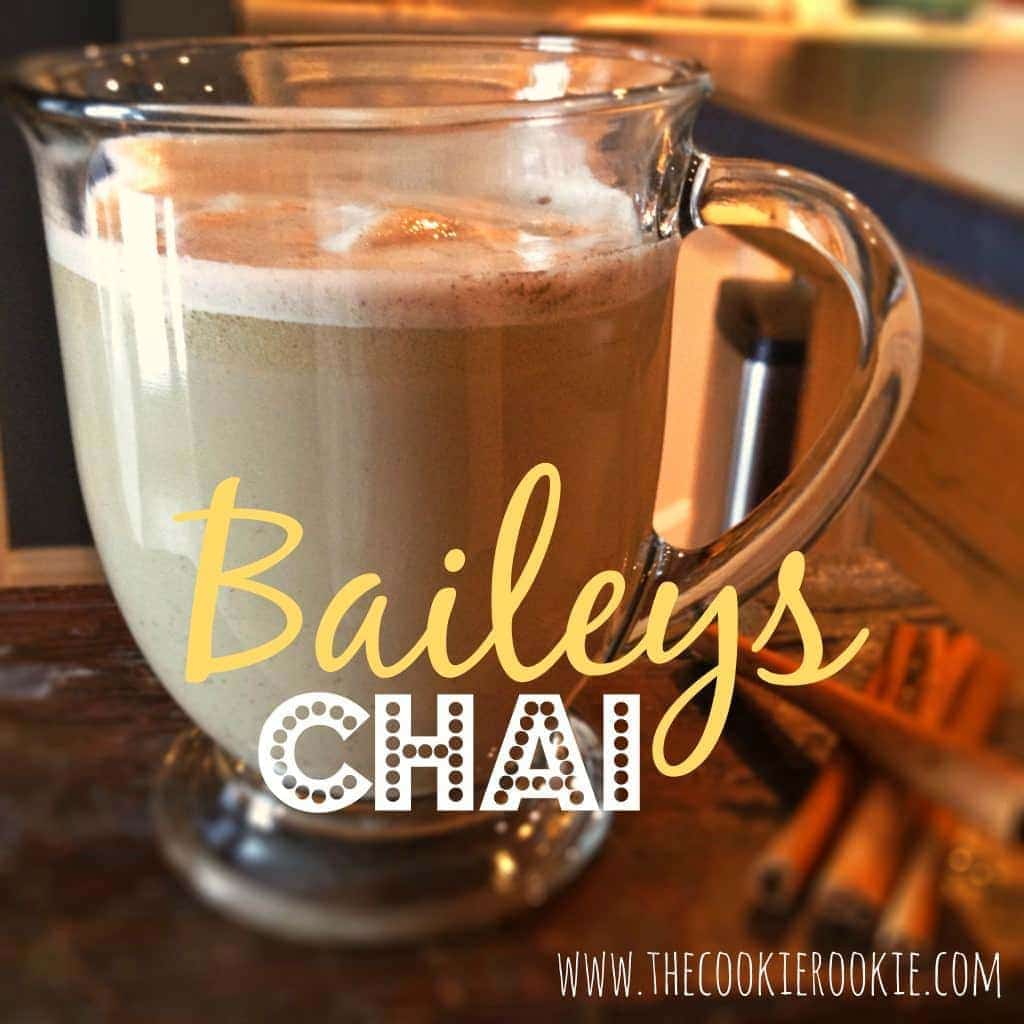
Dish: chai